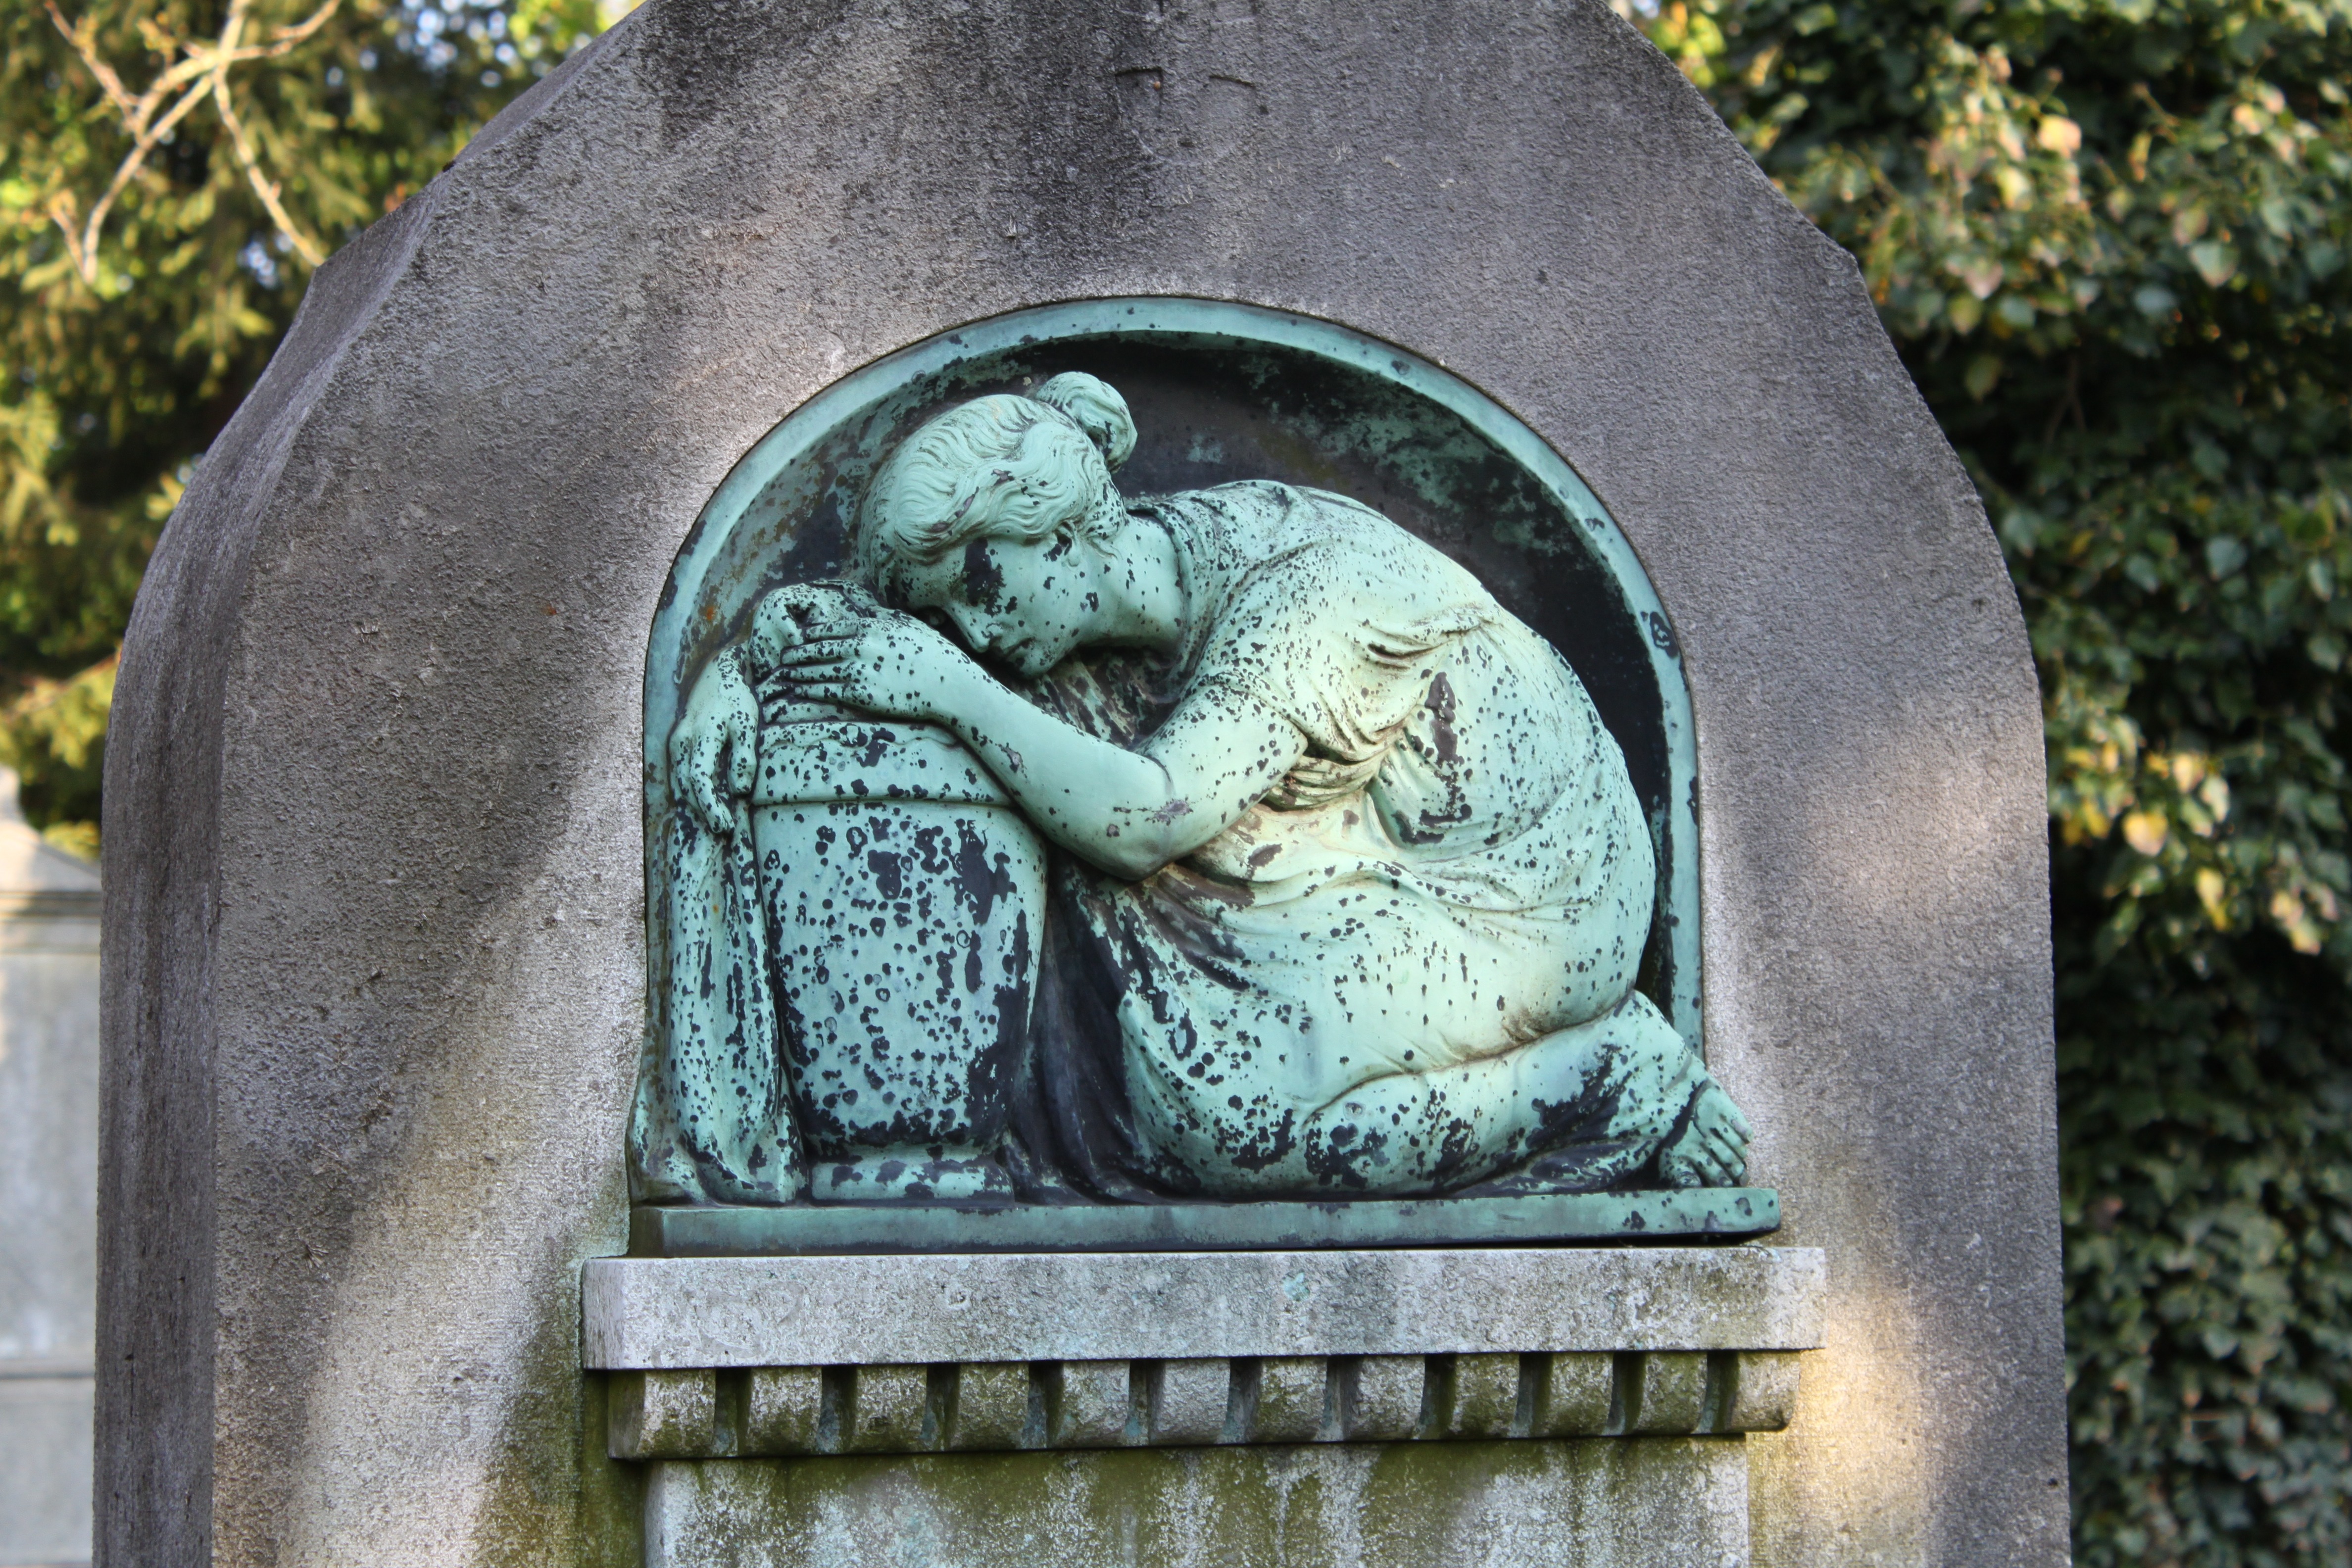
rock, old, monument, statue, cemetery, grave, sculpture, memorial, art, temple, headstone, germany, carving, munich, stone carving, southern cemetery, grieve